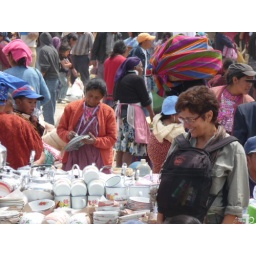
Jackie at home in the market